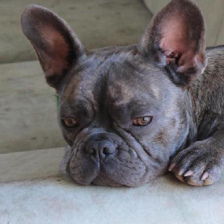
Label: animals